1934 West Coast waterfront strike

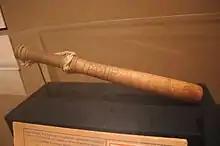
An engraved billy club commemorates police activity in the Battle of Smith Cove in Seattle

The strike began on May 9, 1934, as longshoremen in every West Coast port walked out; sailors joined them several days later. The employers recruited strikebreakers, housing them on moored ships or in walled compounds and bringing them to and from work under police protection. Strikers attacked the stockade housing strikebreakers in San Pedro on May 15; police fired into the strikers, killing two and injuring many. The killing of Dick Parker created resentment up and down the coast. Daily similar smaller clashes broke out in San Francisco and Oakland, California, Portland, Oregon, and Seattle, Washington. Strikers also succeeded in slowing down or stopping the movement of goods by rail out of the ports.